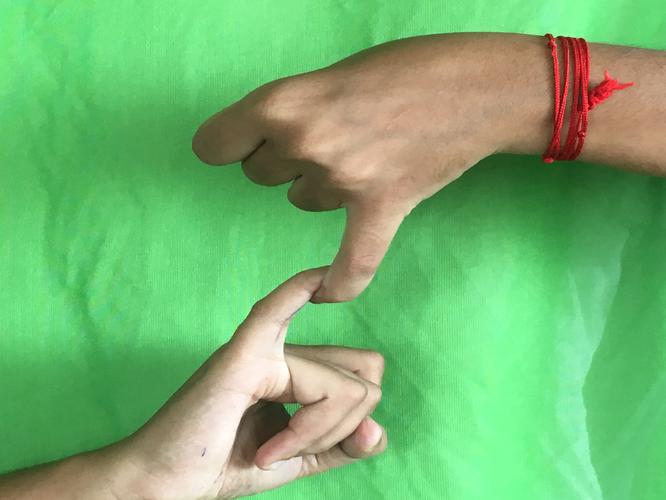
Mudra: Kilaka
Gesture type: double_hand